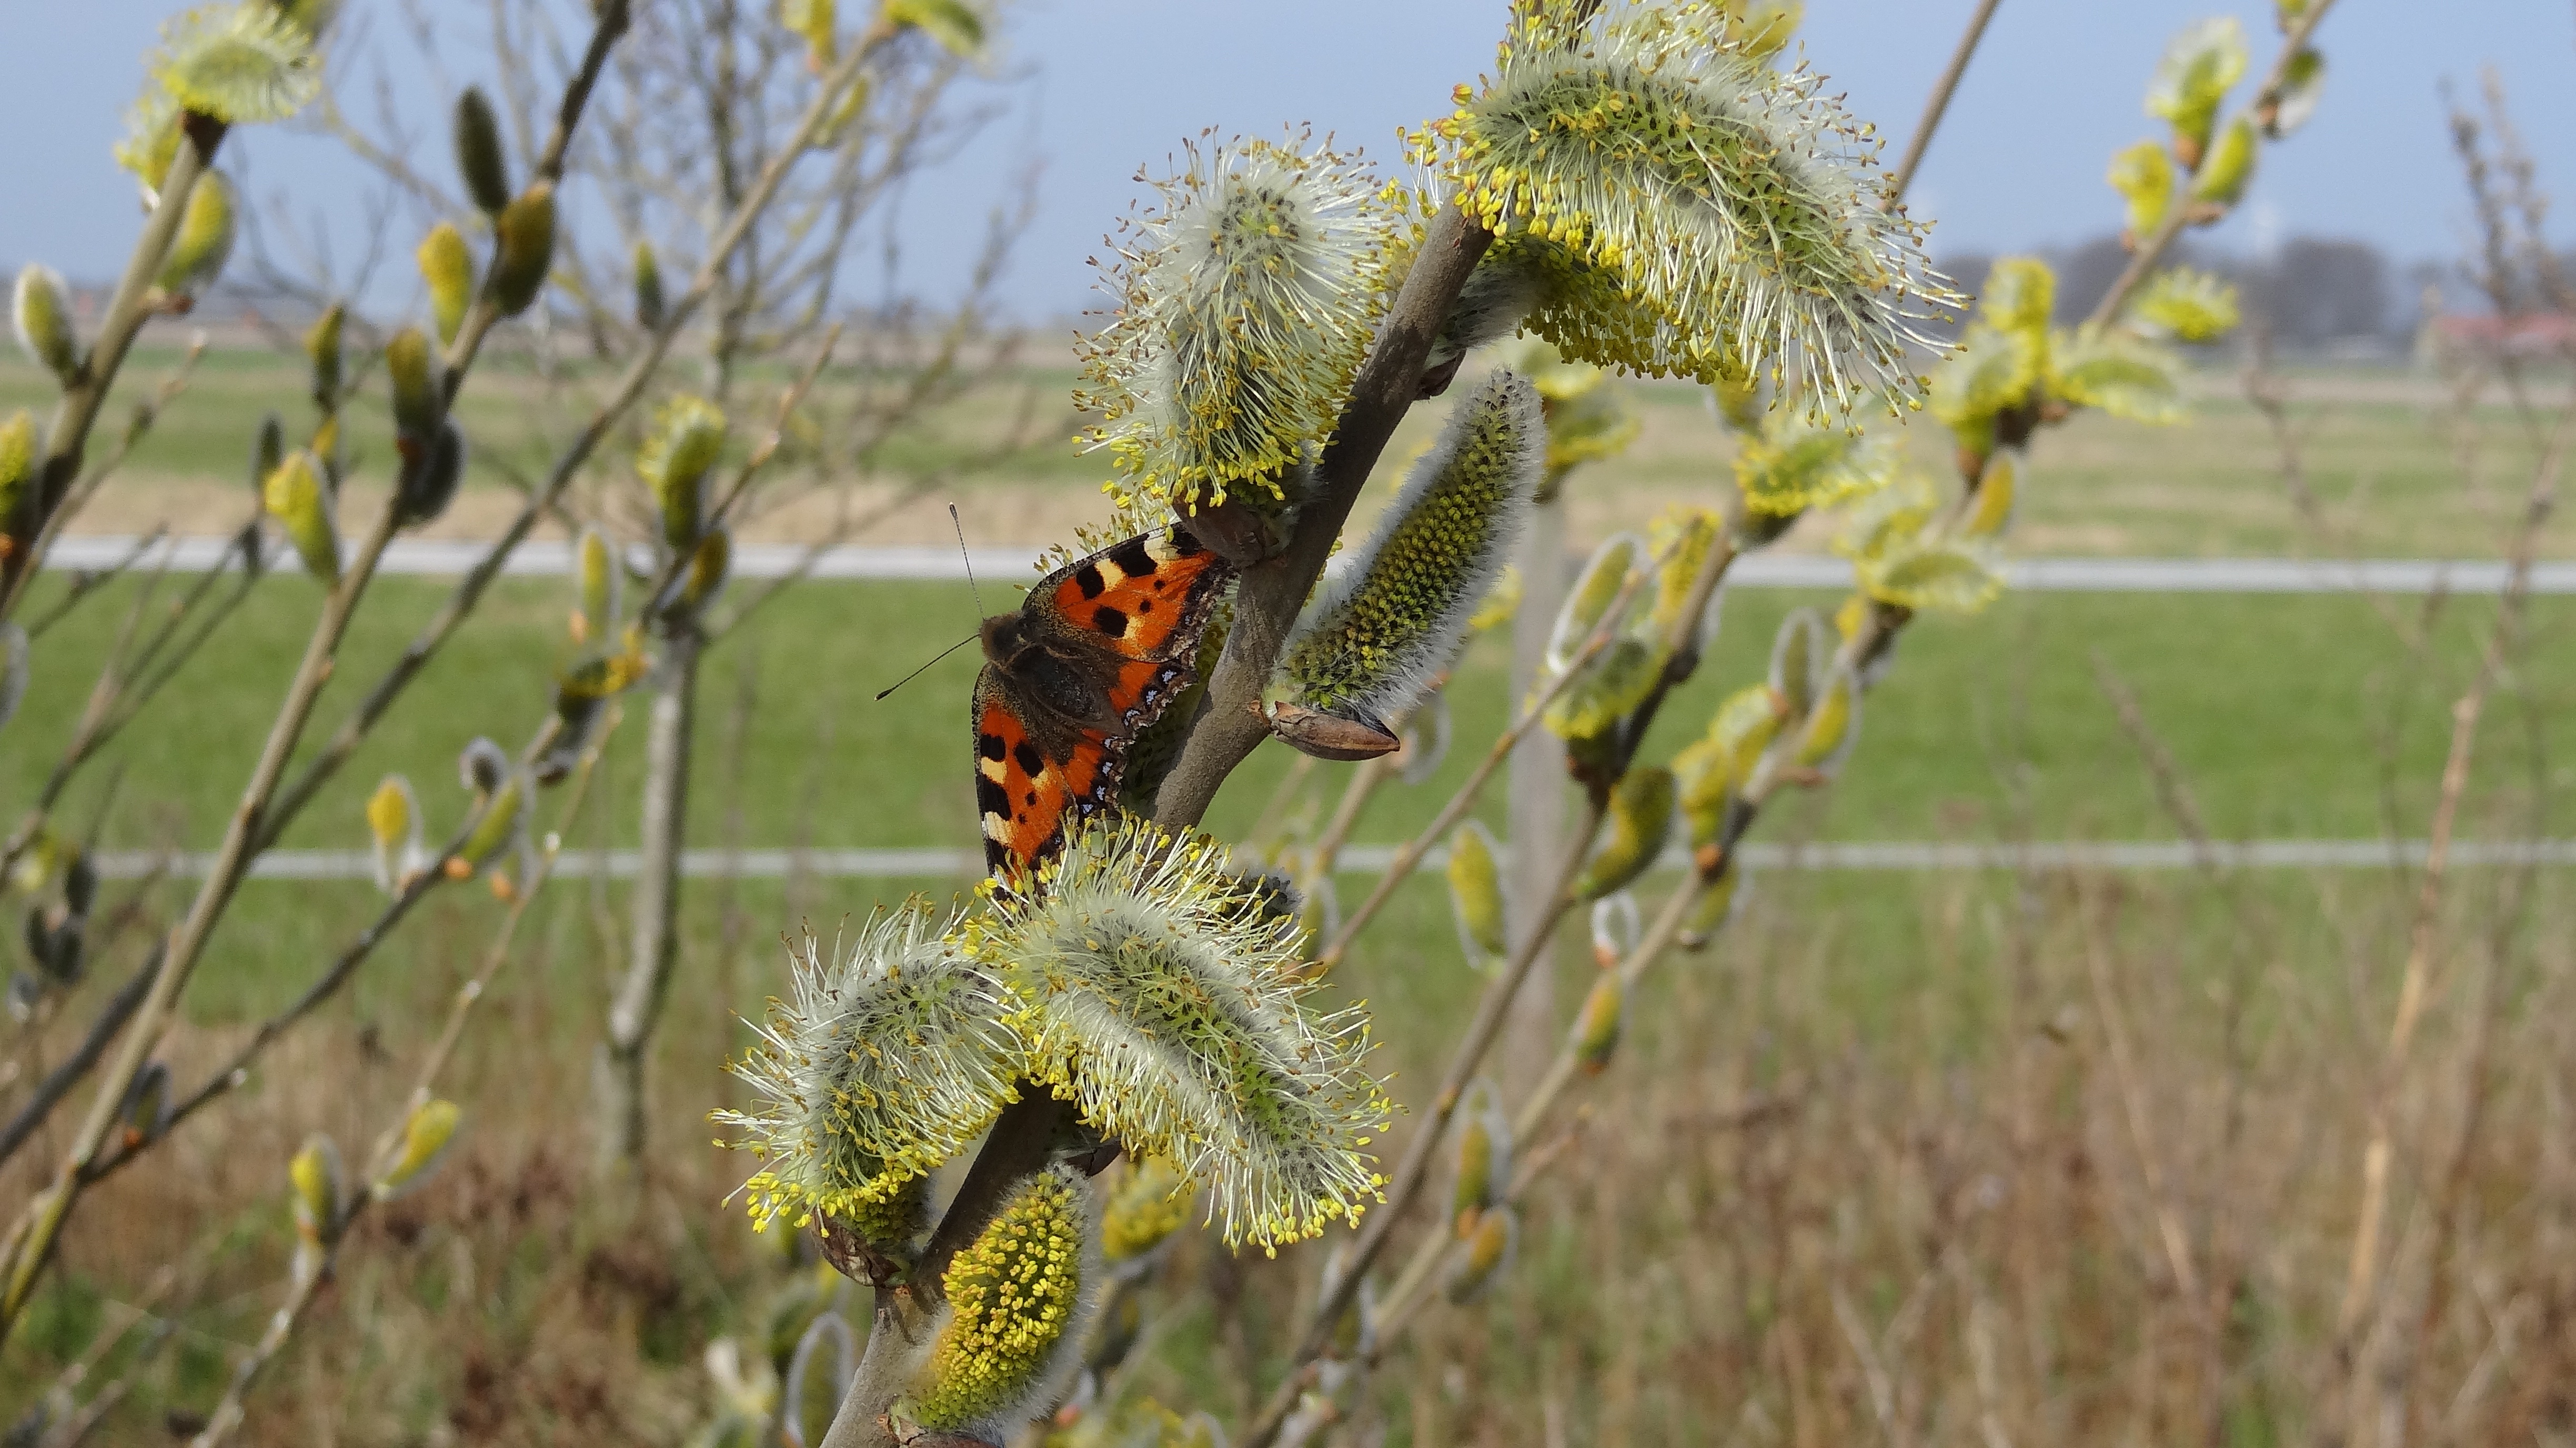
nature, grass, prairie, flower, wildlife, spring, insect, butterfly, agriculture, flora, fauna, invertebrate, macro photography